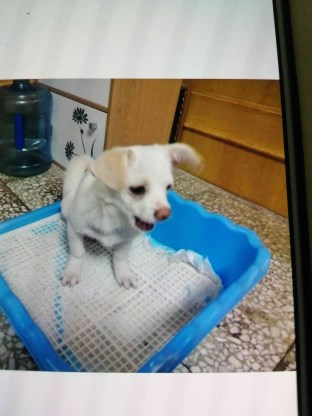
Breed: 3336-n000121-chinese_rural_dog